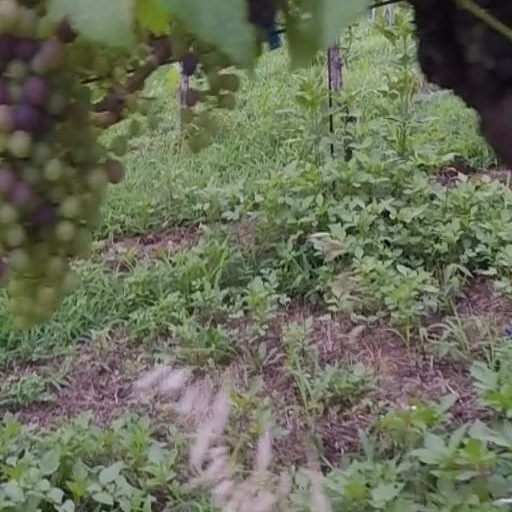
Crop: grape